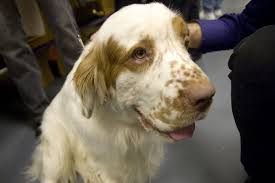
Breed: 235-n000097-clumber